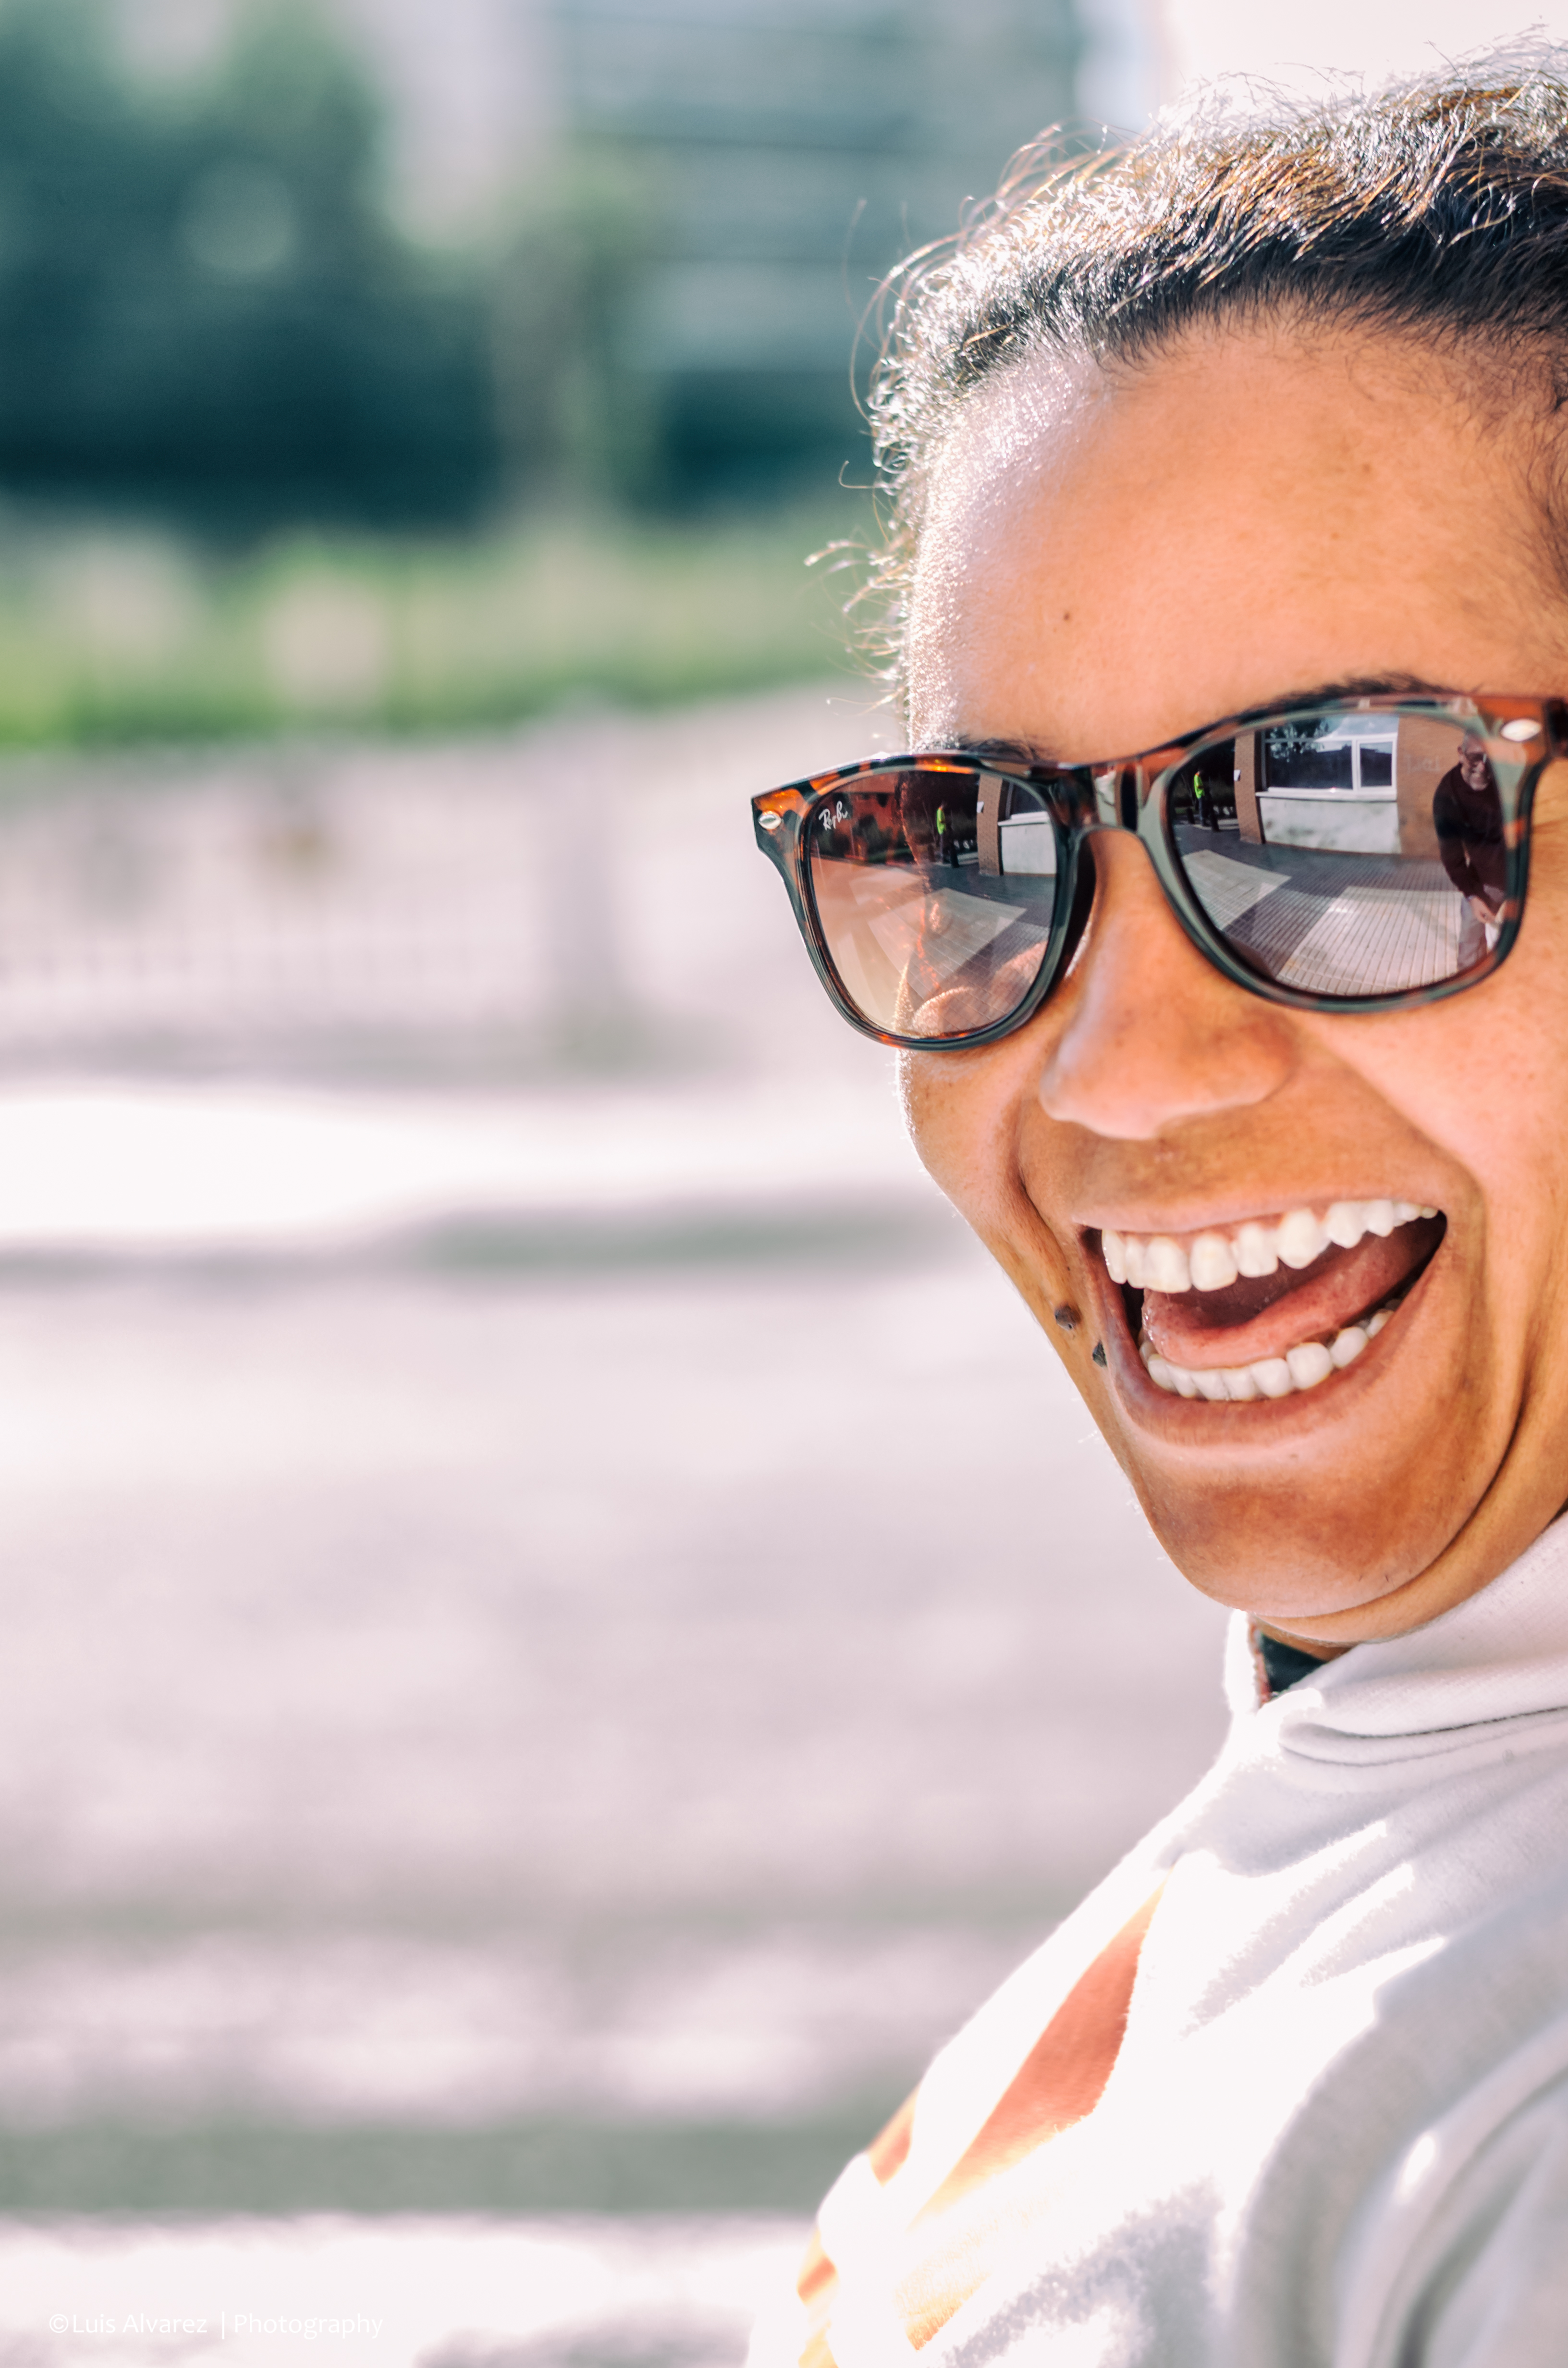
man, person, hair, street, photography, male, portrait, model, spring, color, nikon, hairstyle, smile, close up, streetphotography, candid, spain, 50mm, cool, sunglasses, eye, glasses, photograph, eyewear, catalonia, beauty, d7000, salou, portrait photography, vision care